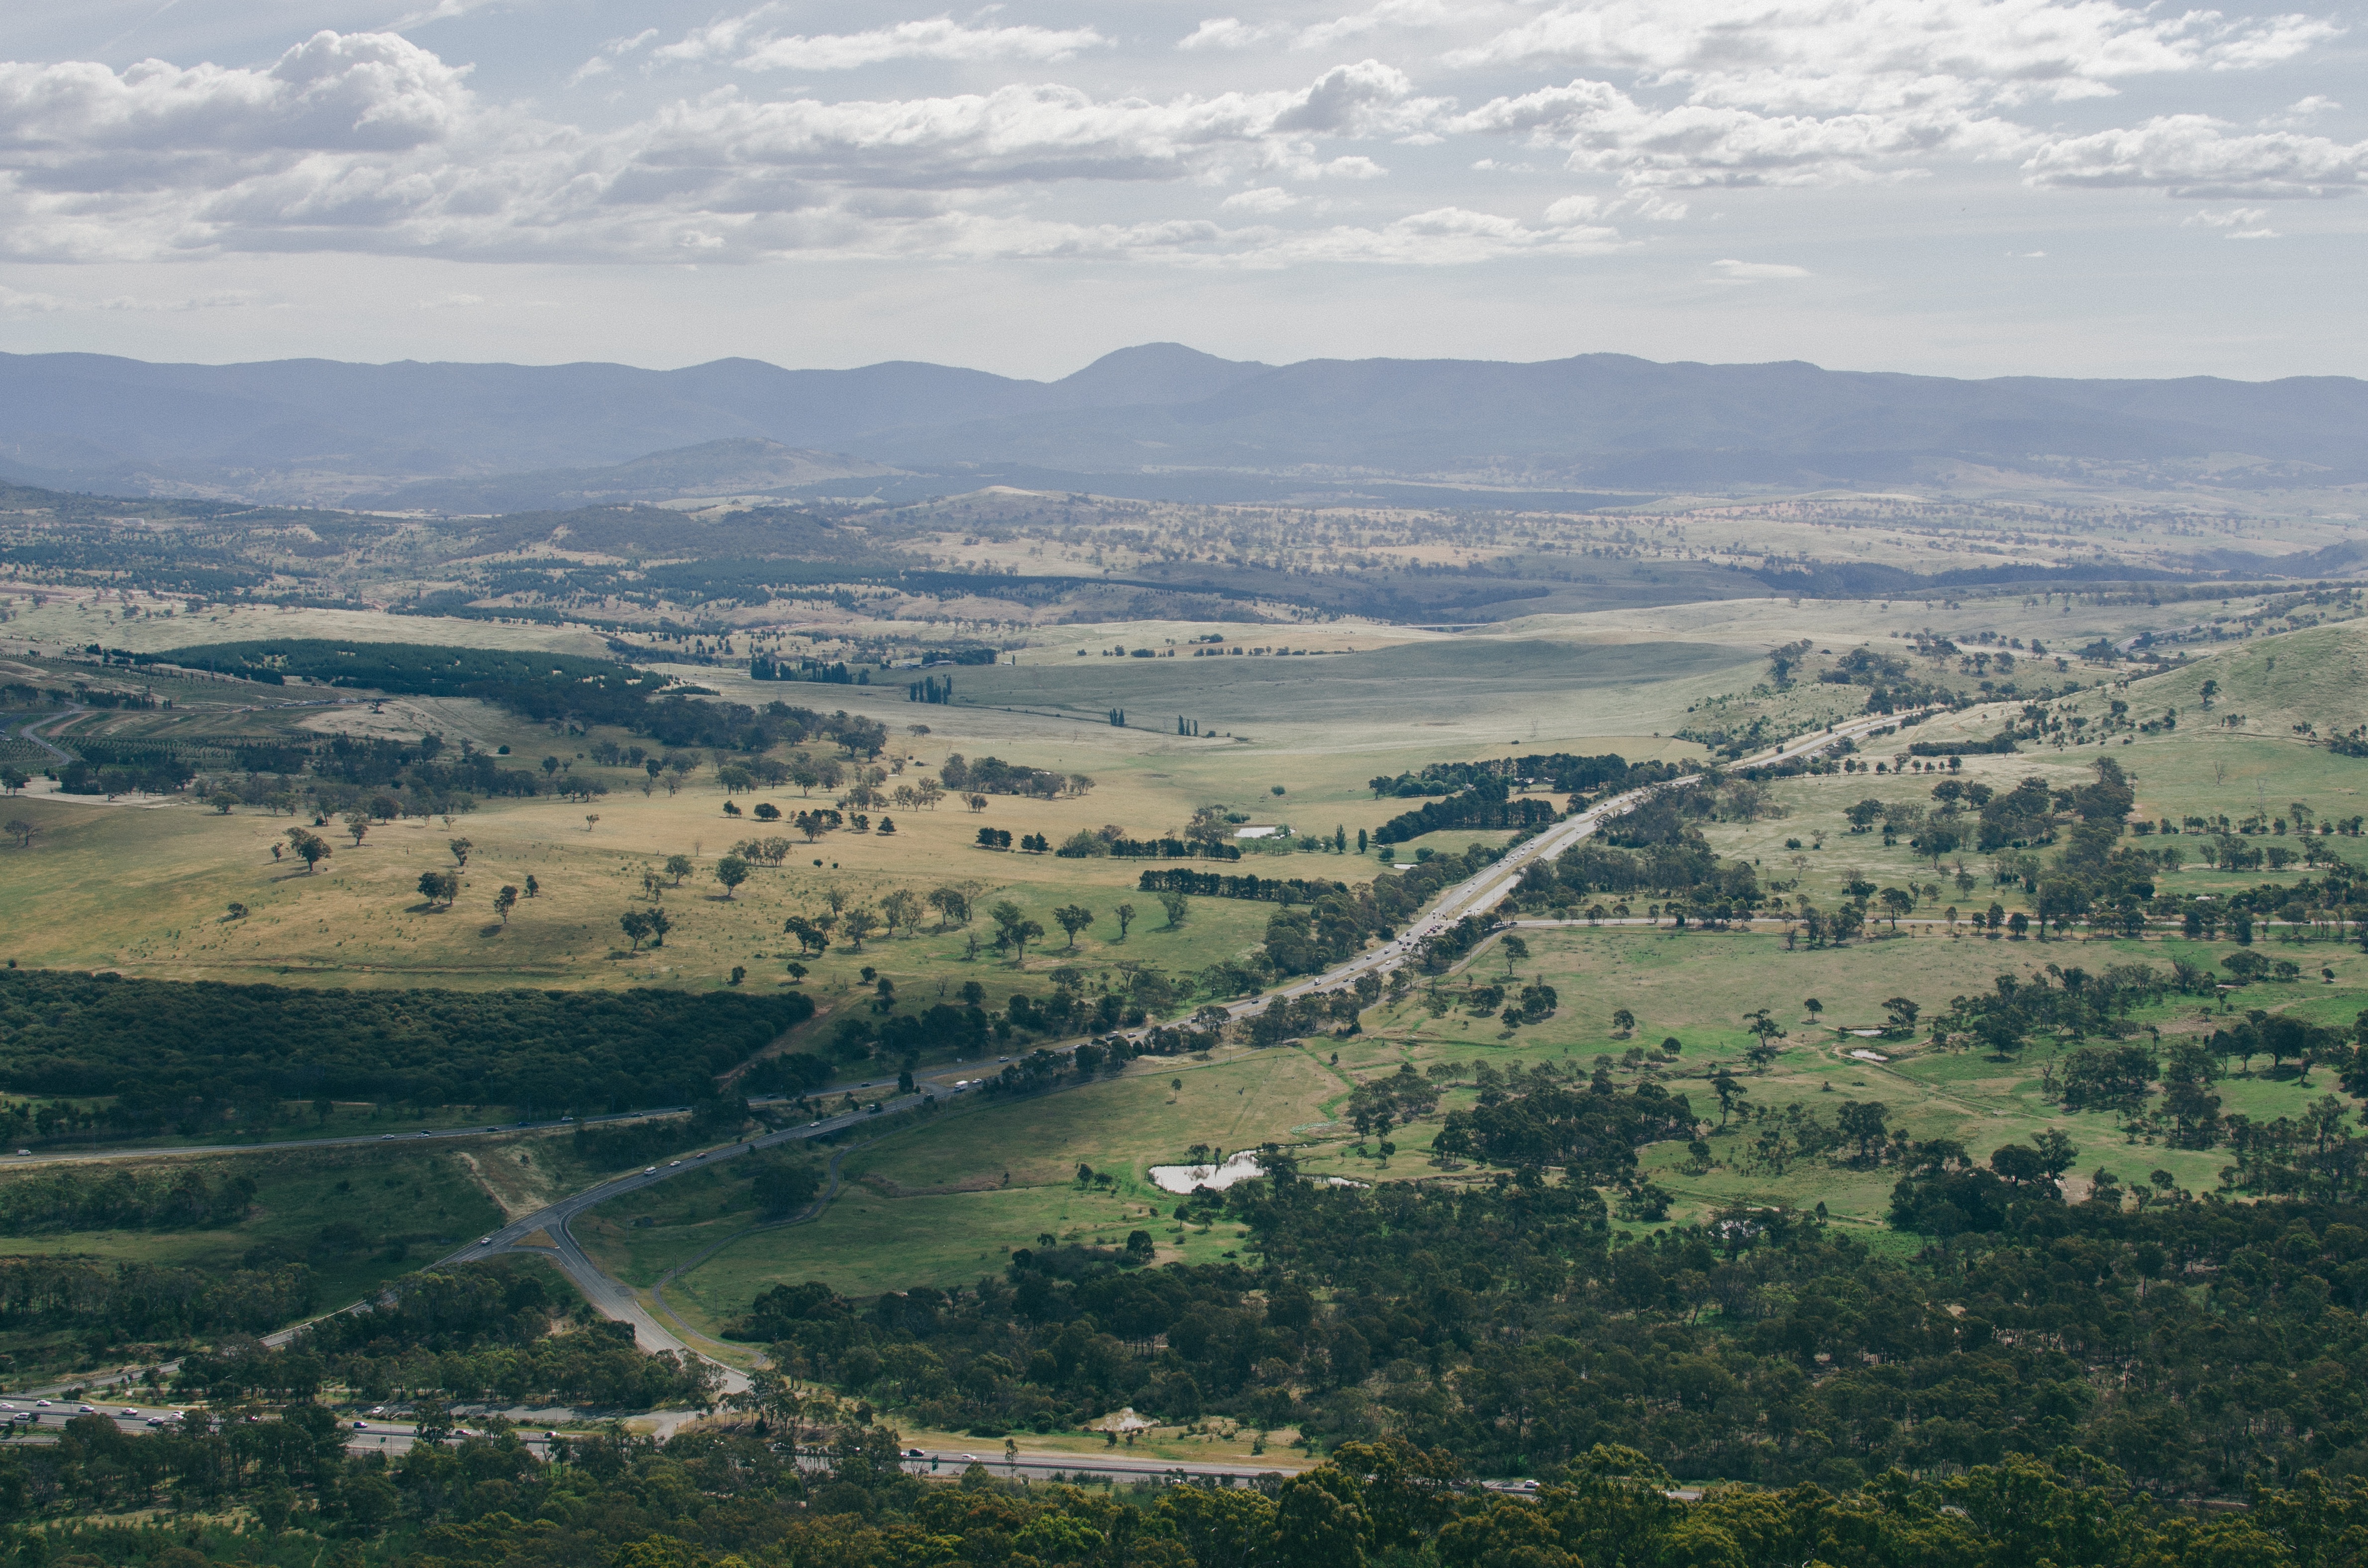
landscape, tree, mountain, farm, meadow, countryside, hill, river, valley, reservoir, terrain, plain, plateau, rural area, landform, aerial photography, geographical feature, atmospheric phenomenon, mountainous landforms